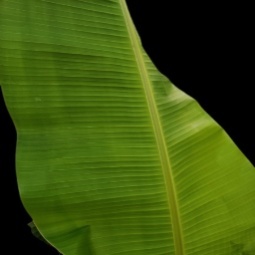
Label: Zinc